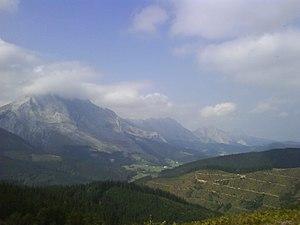
Anboto est une montagne située dans le massif d'Anboto en Biscaye qui domine la région de Durango.